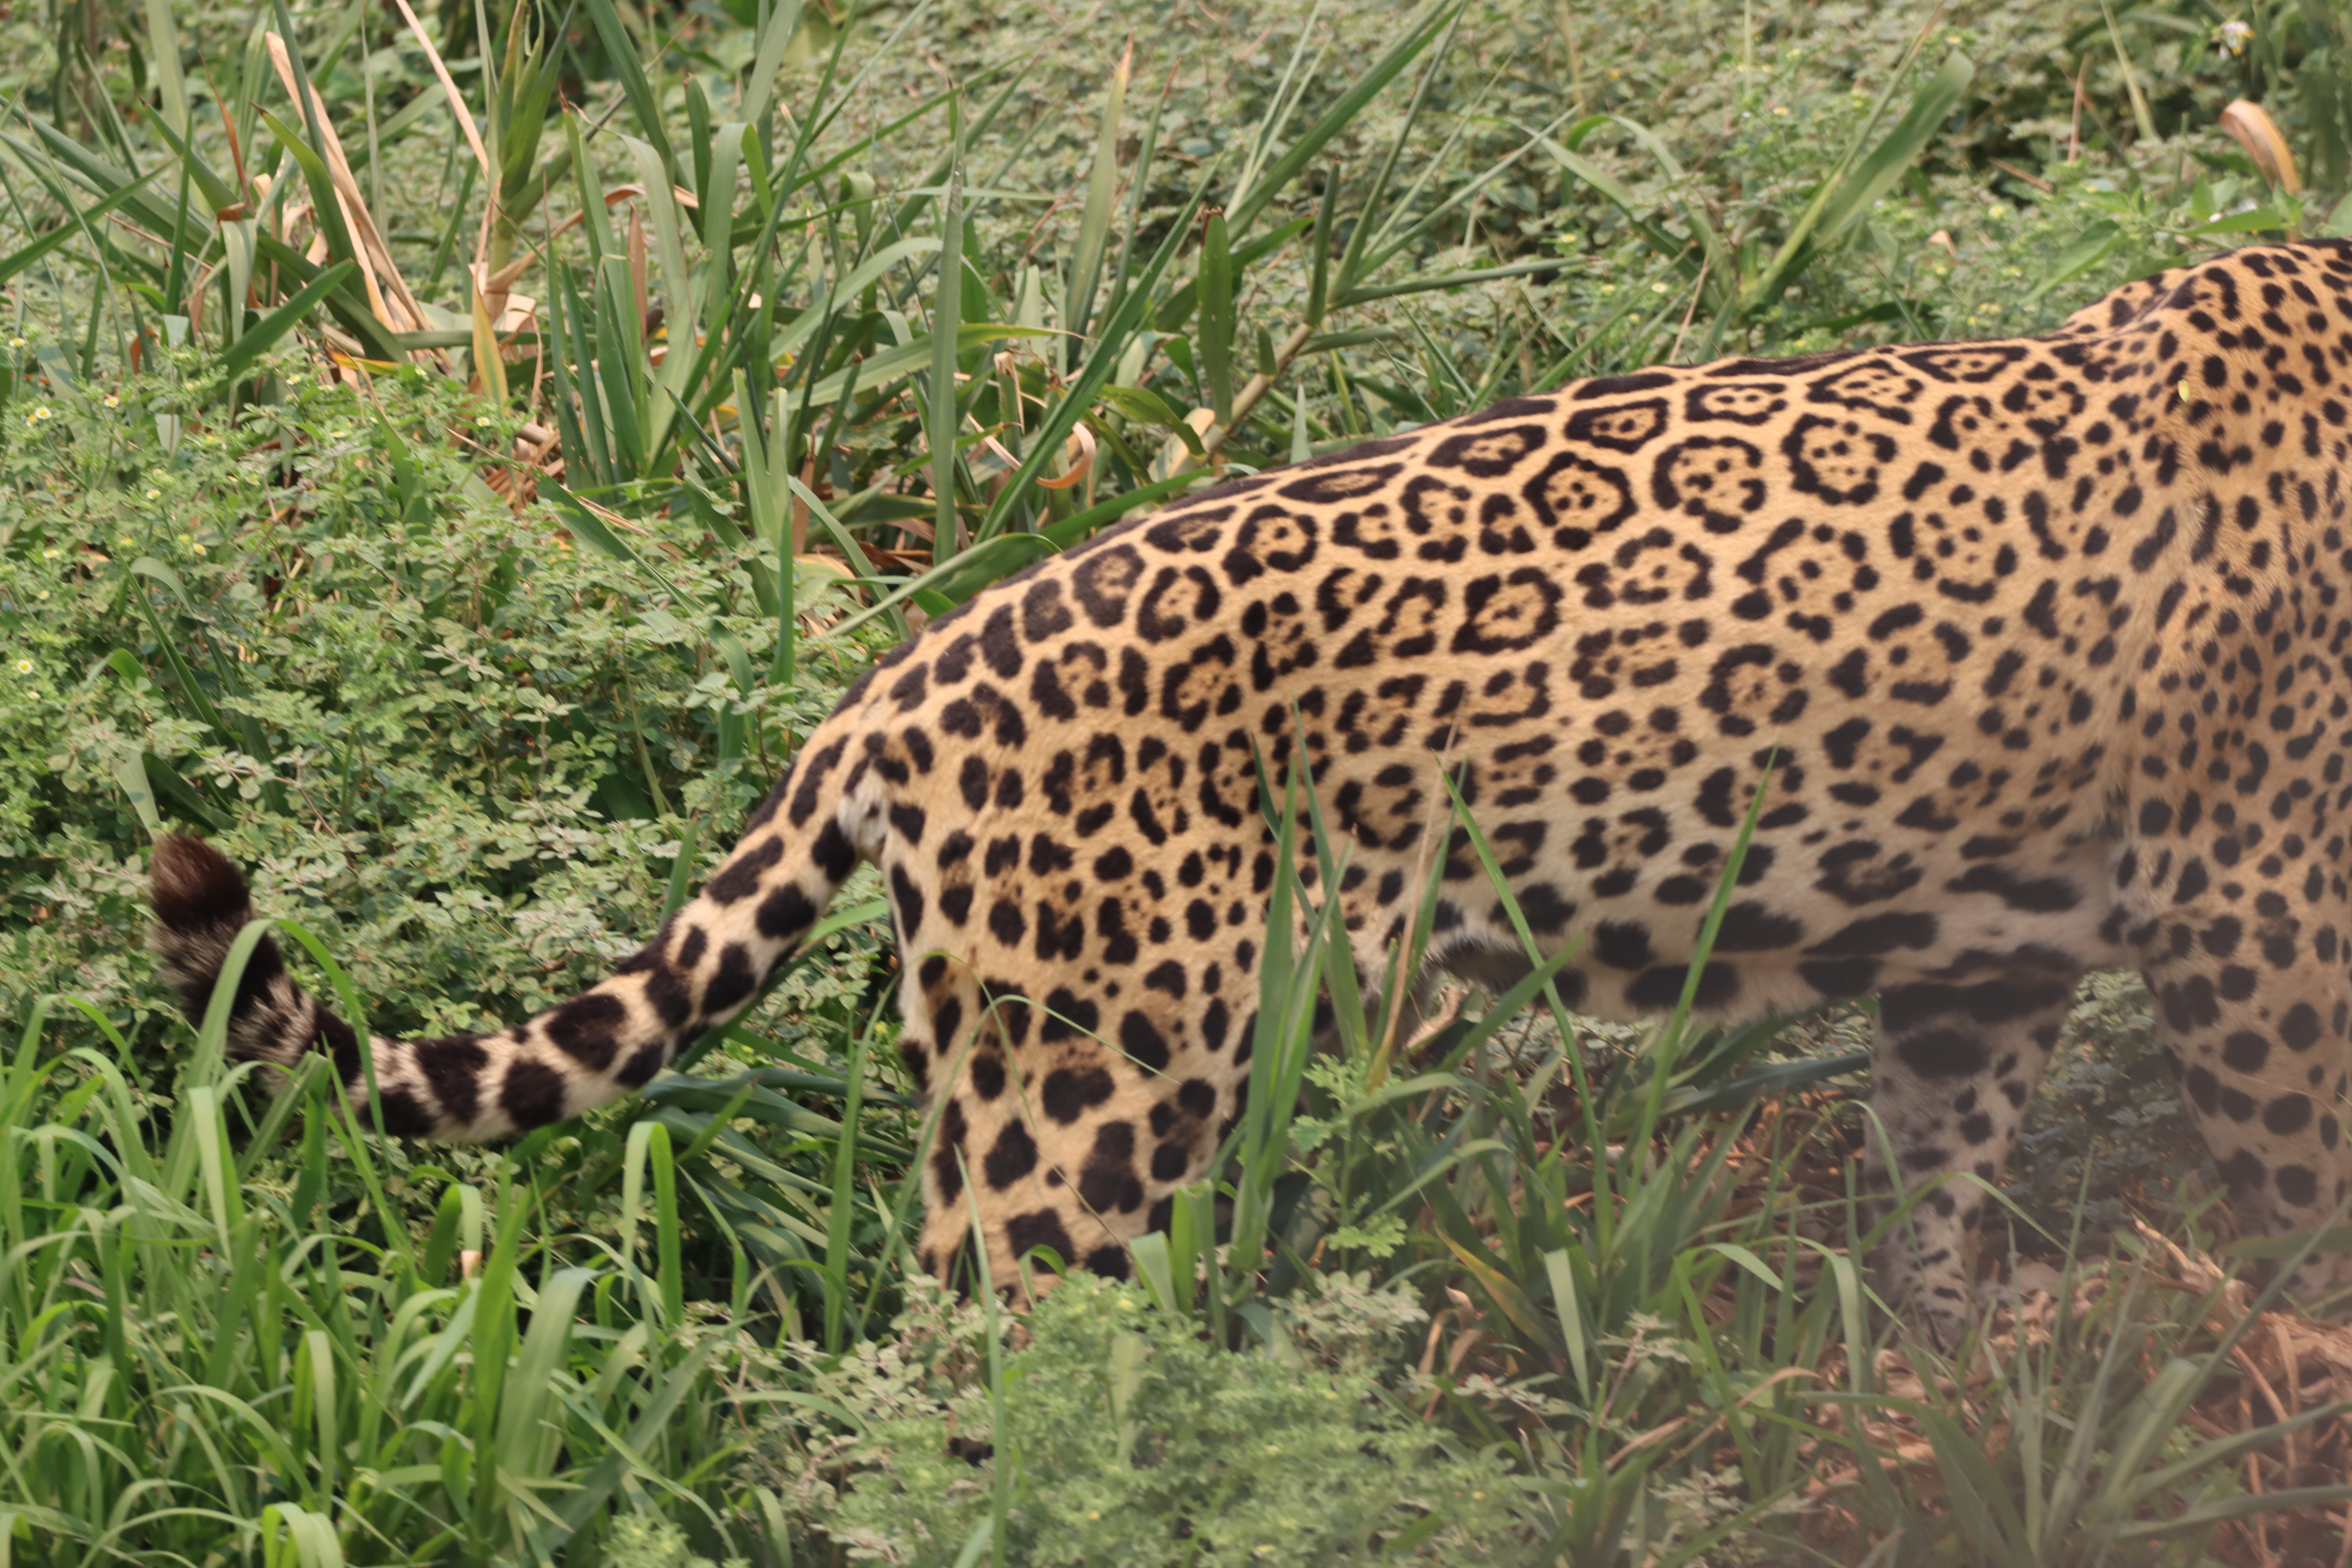
Jaguar: Overa